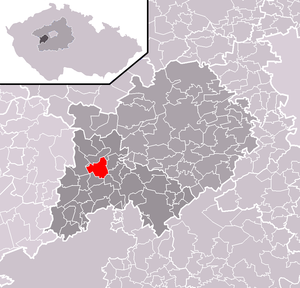
Žebrák est une ville du district de Beroun, dans la région de Bohême-Centrale, en Tchéquie. Sa population s'élevait à 2 186 habitants en 2020.